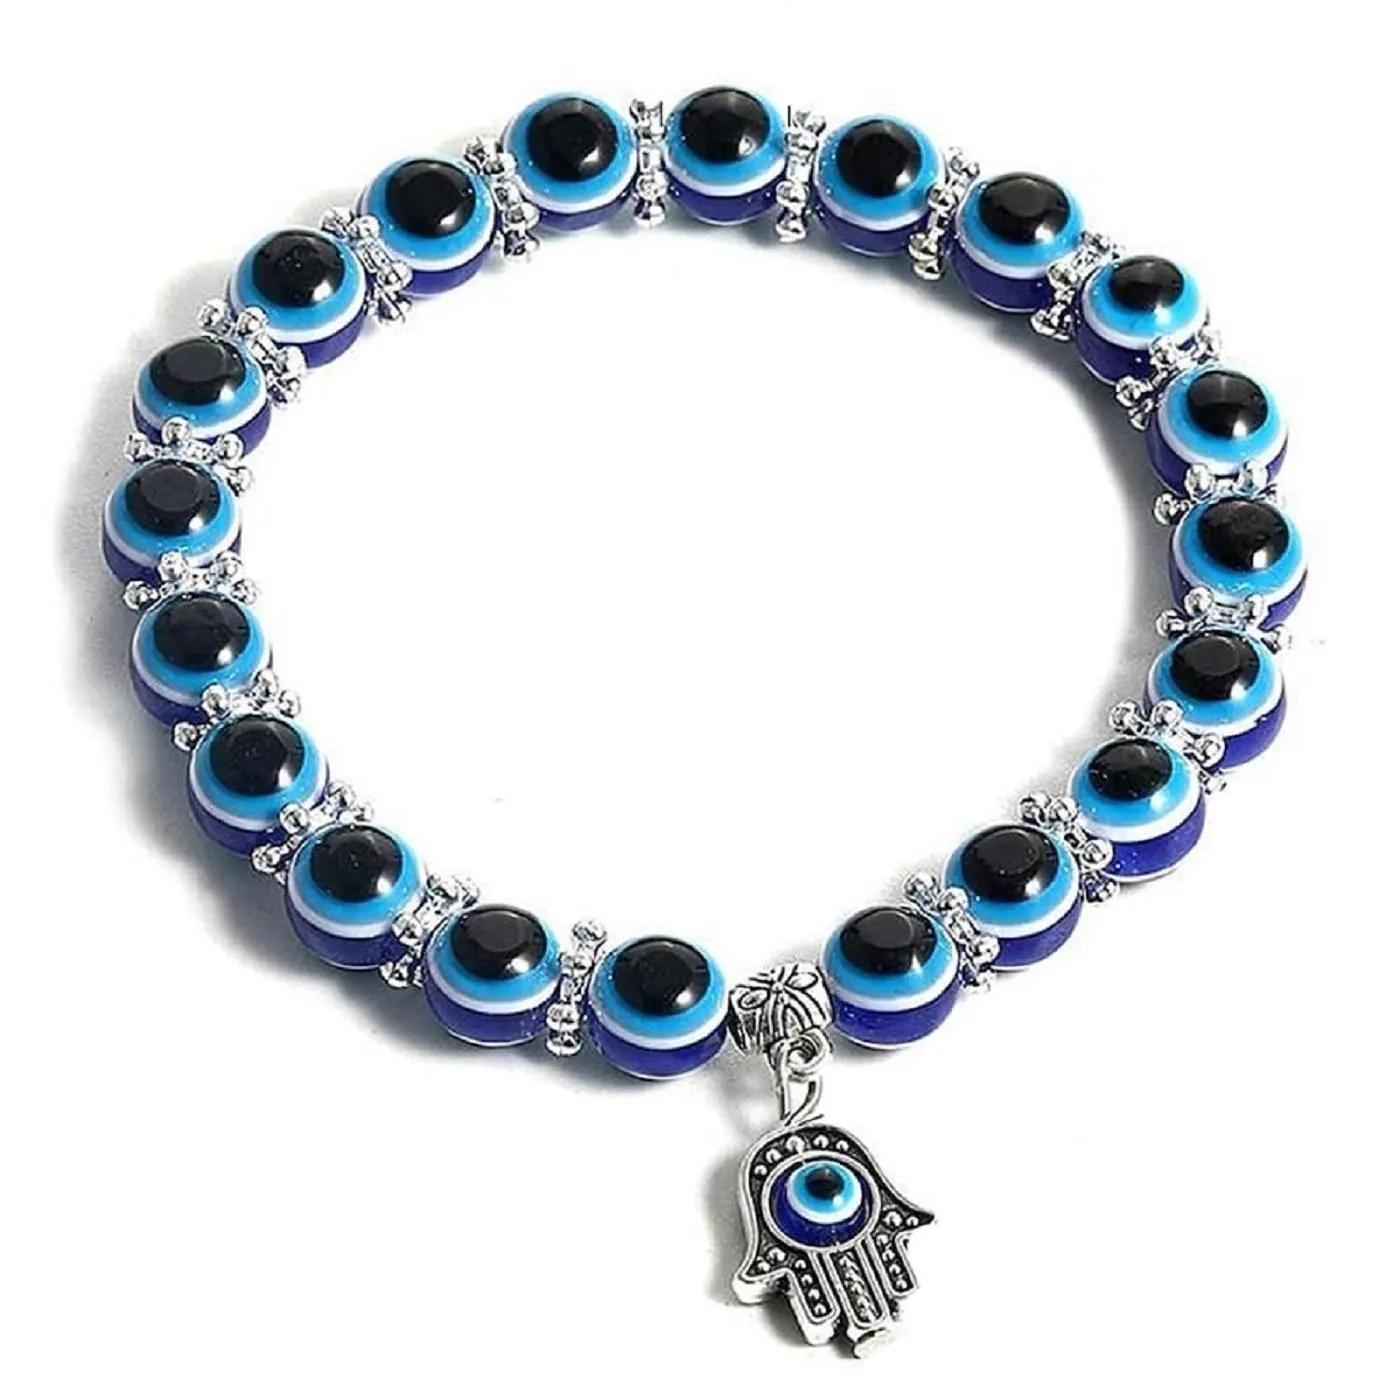
AJS Evil Eye Blue Beaded Charm Stretchable Bracelet Evil Eye for Protection and Blessing Pack Of - 2
Type: Bracelets & Bangles
Brand: AJS
Price: Rs. 249
 The AJS Evil Eye Blue Beaded Charm Stretchable Bracelet is a beautifully crafted accessory designed for girls and women seeking protection and blessings in their lives. This bracelet features a charming design centered around the concept of the "Evil Eye," a symbol believed to provide protection against negative energies and ill intentions.The bracelet is made of high-quality blue beads, carefully selected for their aesthetic appeal and spiritual significance. Blue is often associated with tranquility, wisdom, and spiritual healing, making it a fitting color choice for this protective accessory.The centerpiece of the bracelet is the "Evil Eye" charm, a timeless symbol found in various cultures around the world. The "Evil Eye" is believed to ward off malevolent gazes and bring good luck and positive energy to the wearer. It serves as a constant reminder to stay protected and shielded from negative influences.The stretchable design of the bracelet ensures a comfortable fit for various wrist sizes, allowing it to be easily worn on any occasion. Whether as a daily accessory or a special addition to an outfit for important events, this bracelet exudes elegance and spirituality.Perfect for gift-giving, this Evil Eye Blue Beaded Charm Stretchable Bracelet carries not only an exquisite aesthetic but also a meaningful symbolism. It is a thoughtful present for loved ones, offering them protection and blessings as they navigate through life's journey.Overall, the AJS Evil Eye Blue Beaded Charm Stretchable Bracelet is a beautiful and meaningful accessory that combines style and spirituality, making it an ideal choice for girls and women seeking protection, positivity, and blessings in their lives.
Features: AJS Evil Eye Blue Beaded Charm Stretchable Bracelet is designed specifically for girls and women seeking protection and blessings in their lives.,The bracelet features high-quality blue beads, symbolizing tranquility, wisdom, and spiritual healing.,The centerpiece of the bracelet is the \Evil Eye\ charm, a symbol believed to protect against negative energies and ill intentions.,The Evil Eye charm serves as a constant reminder for the wearer to stay shielded from negative influences and attract positive energy.,The stretchable design ensures a comfortable fit for various wrist sizes, making it suitable for daily wear or special occasions.,The bracelet combines elegance and spirituality, making it a meaningful accessory for anyone's collection.,It makes for a thoughtful and meaningful gift, offering protection and blessings to loved ones.,The Evil Eye Blue Beaded Charm Stretchable Bracelet is available in various styles, allowing wearers to express their personal taste while enjoying its protective benefits.,With its symbolism and aesthetic appeal, this bracelet has a universal appeal across different cultures and beliefs.,It is a wearable talisman that brings both style and spiritual significance to those who wear it.